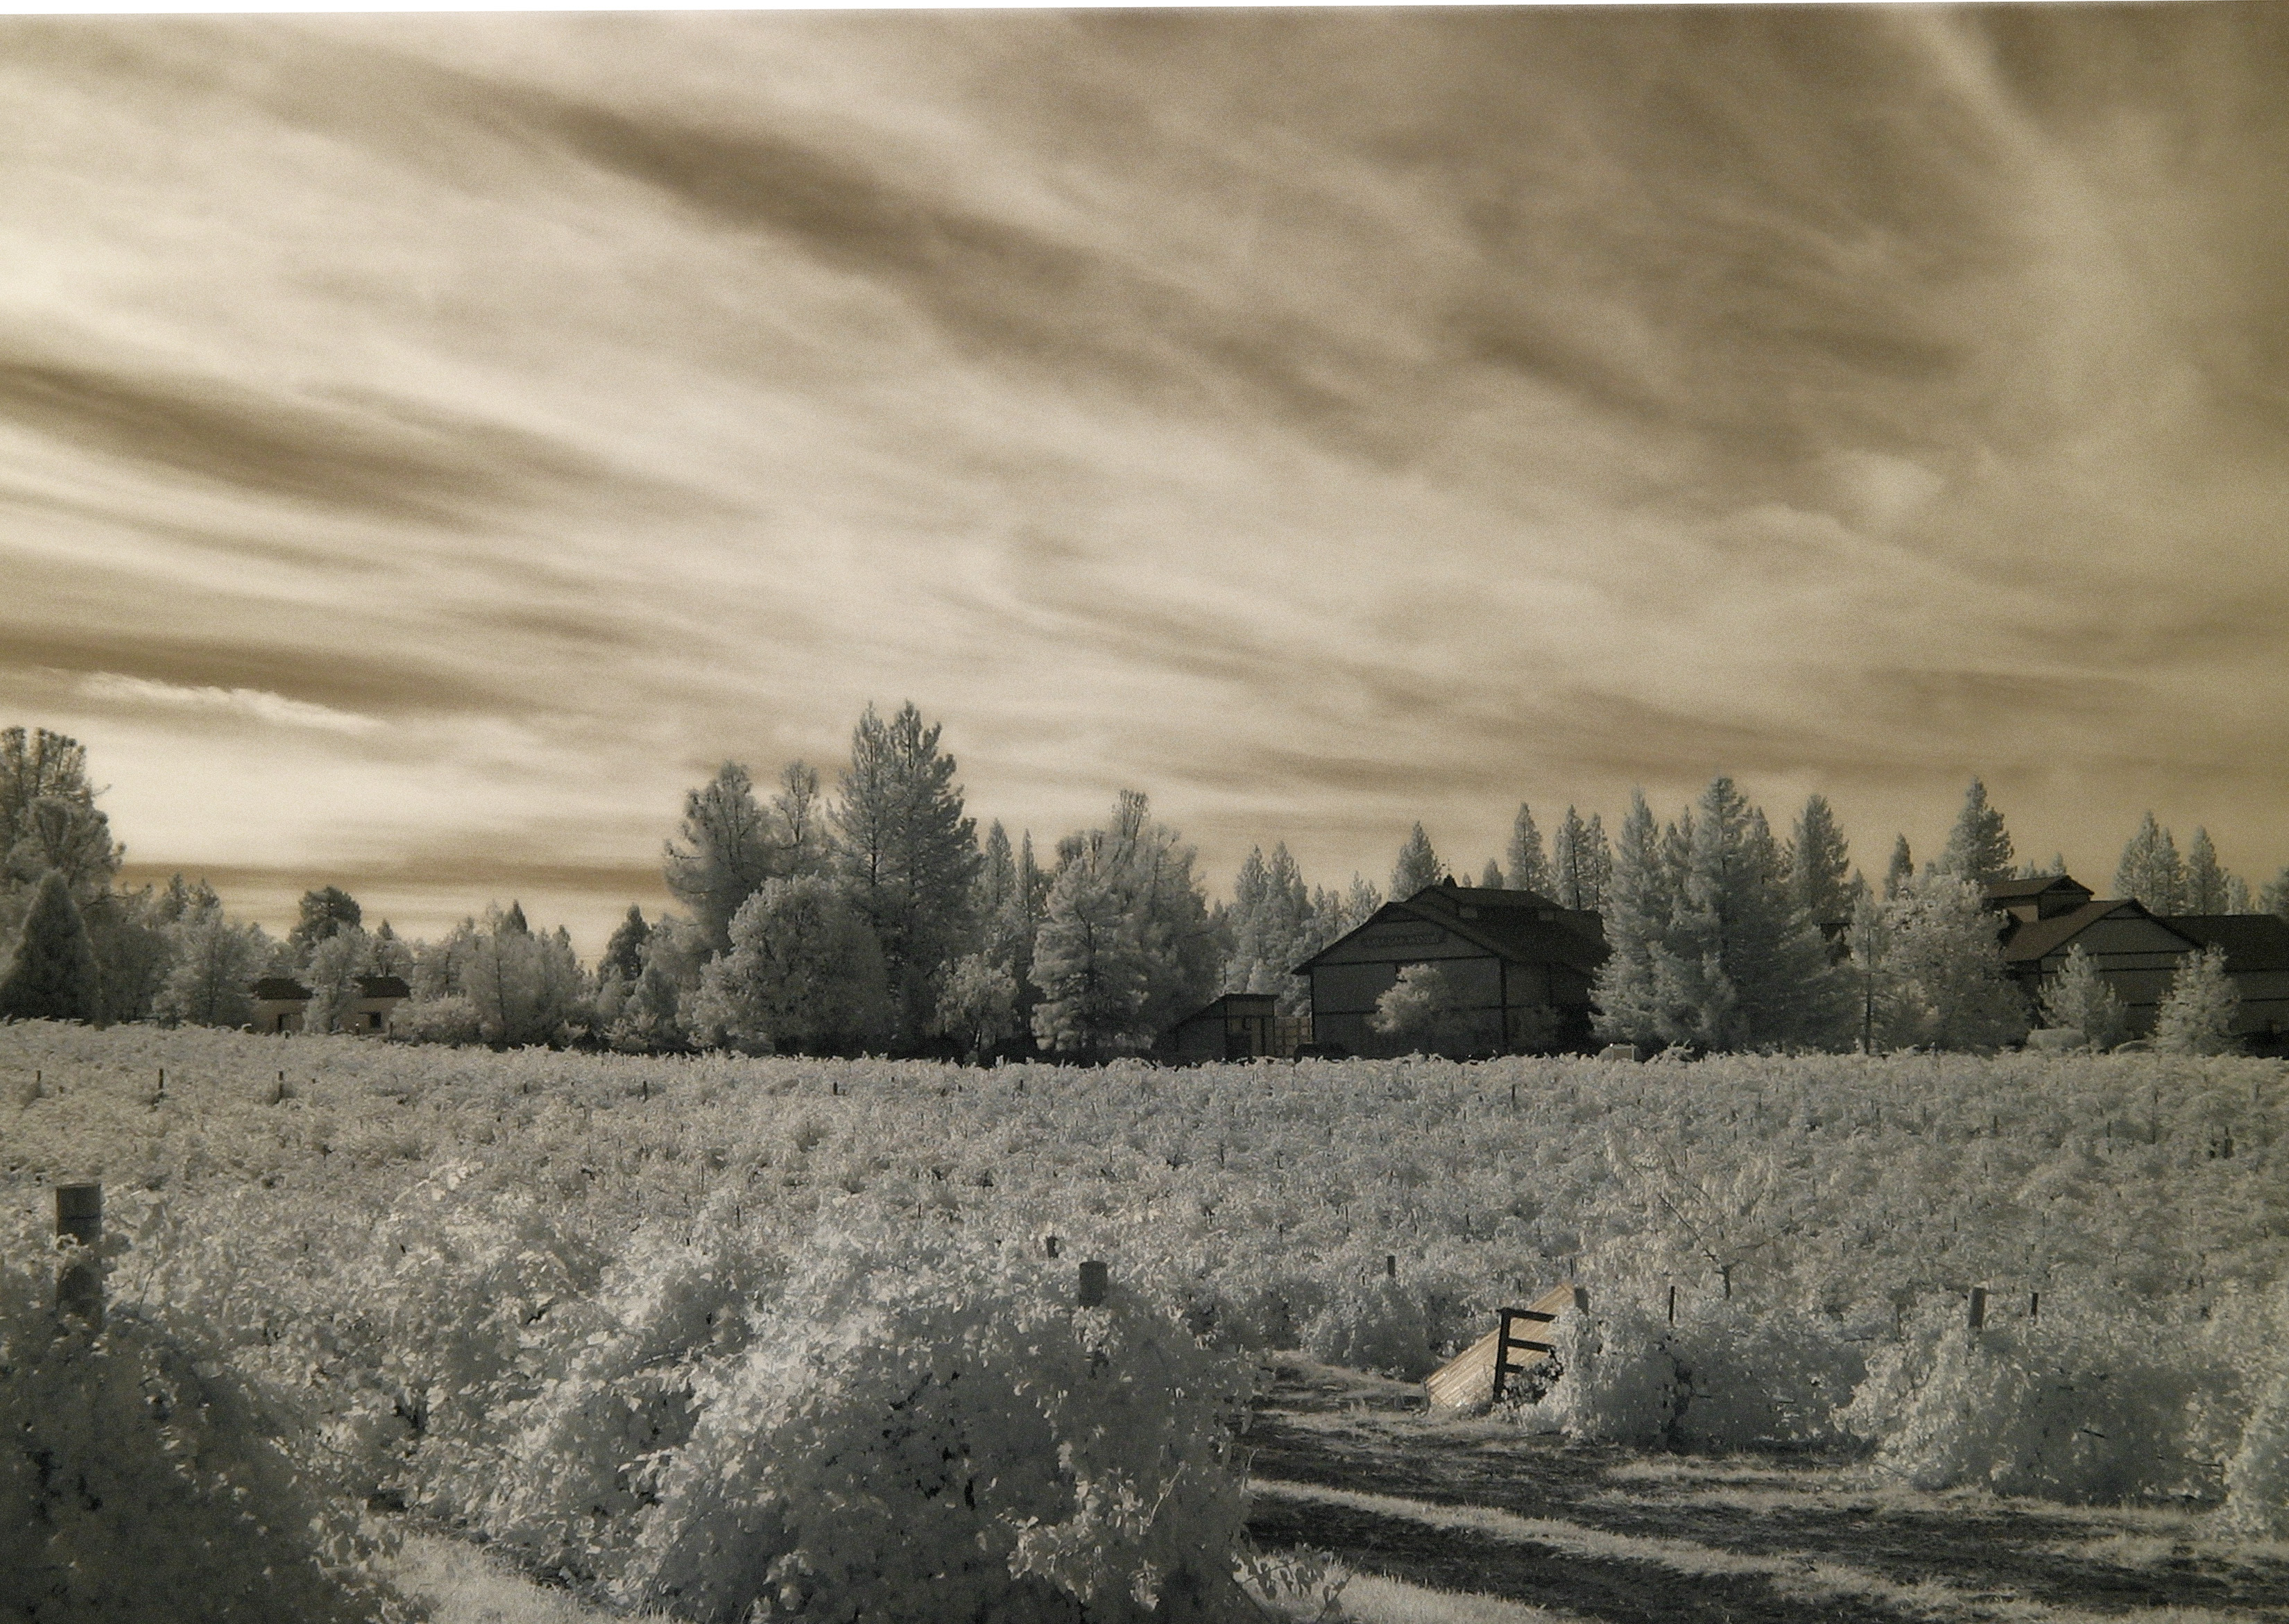
landscape, snow, winter, cloud, sky, wine, morning, frost, weather, monochrome, california, season, foothills, eldoradocounty, goldcountry, rural area, atmospheric phenomenon